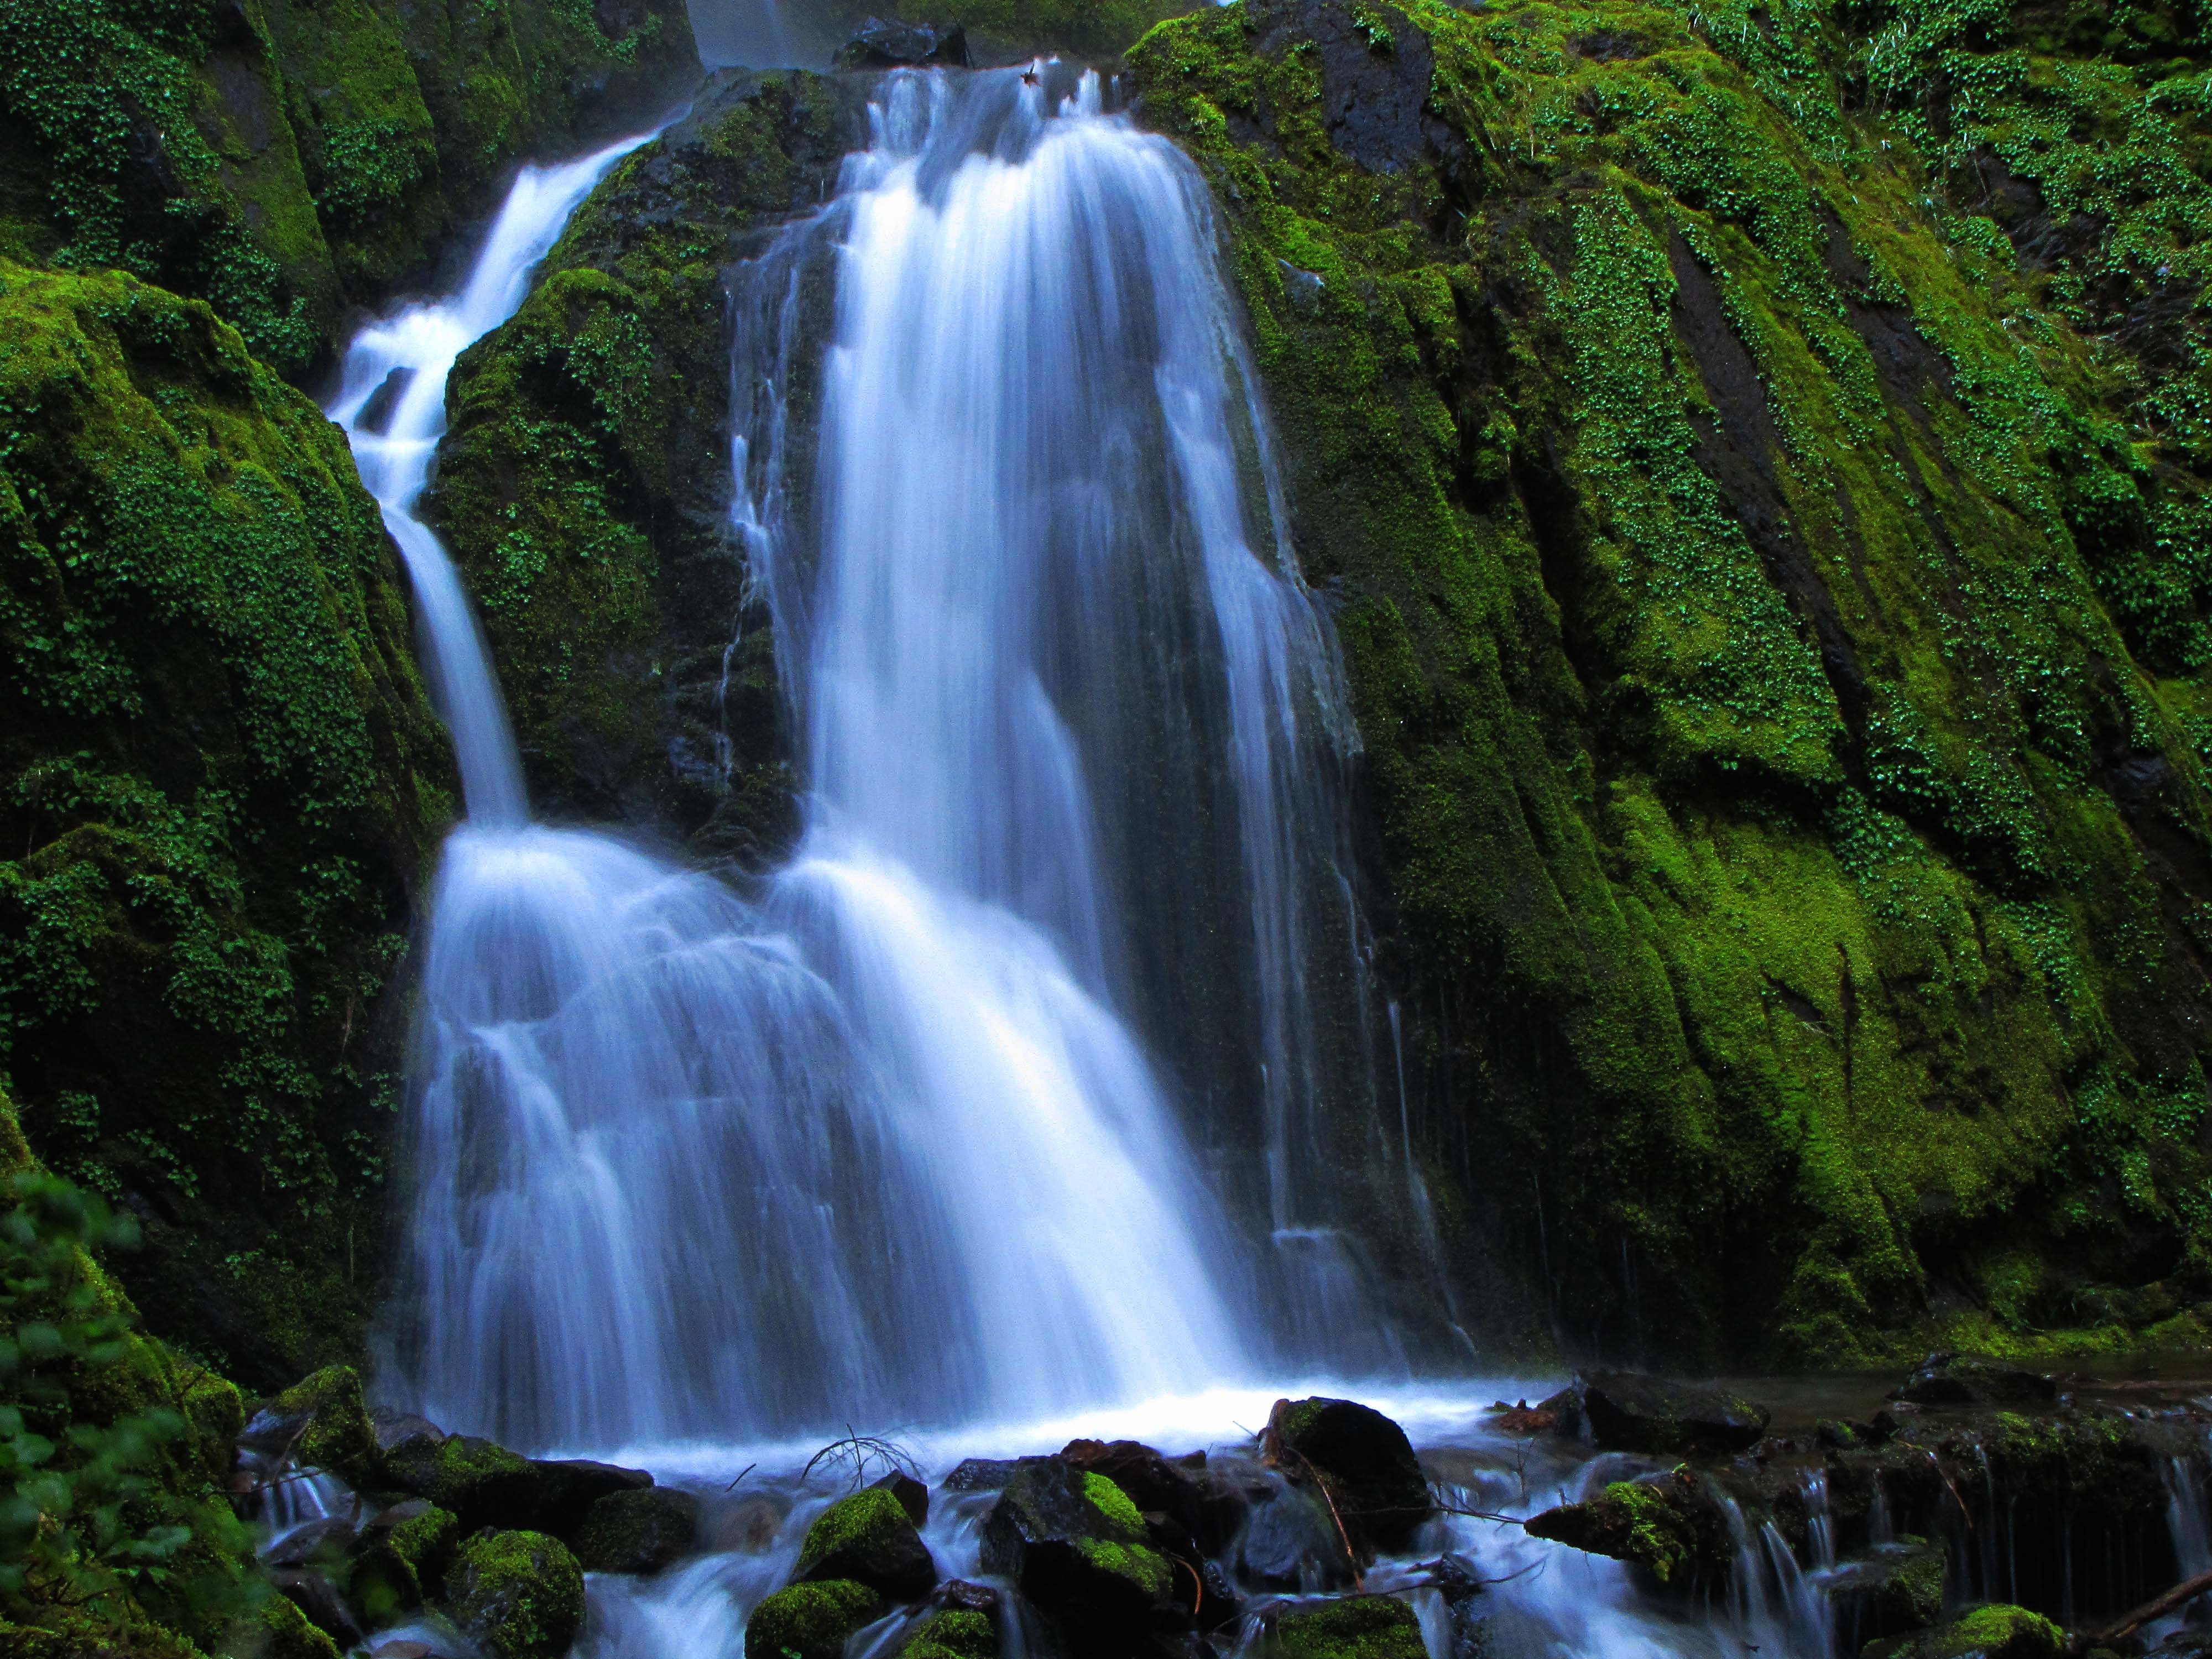
landscape, water, nature, forest, waterfall, stream, cascade, scenic, body of water, rainforest, wasserfall, water feature, watercourse